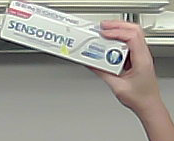
Product: sensodyne_toothpaste